Vincent W. Patton III

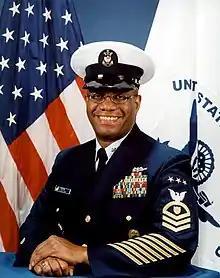

Vincent W. Patton III (born 21 November 1954 in Detroit Michigan) is a retired Master Chief Petty Officer of the Coast Guard in the United States.